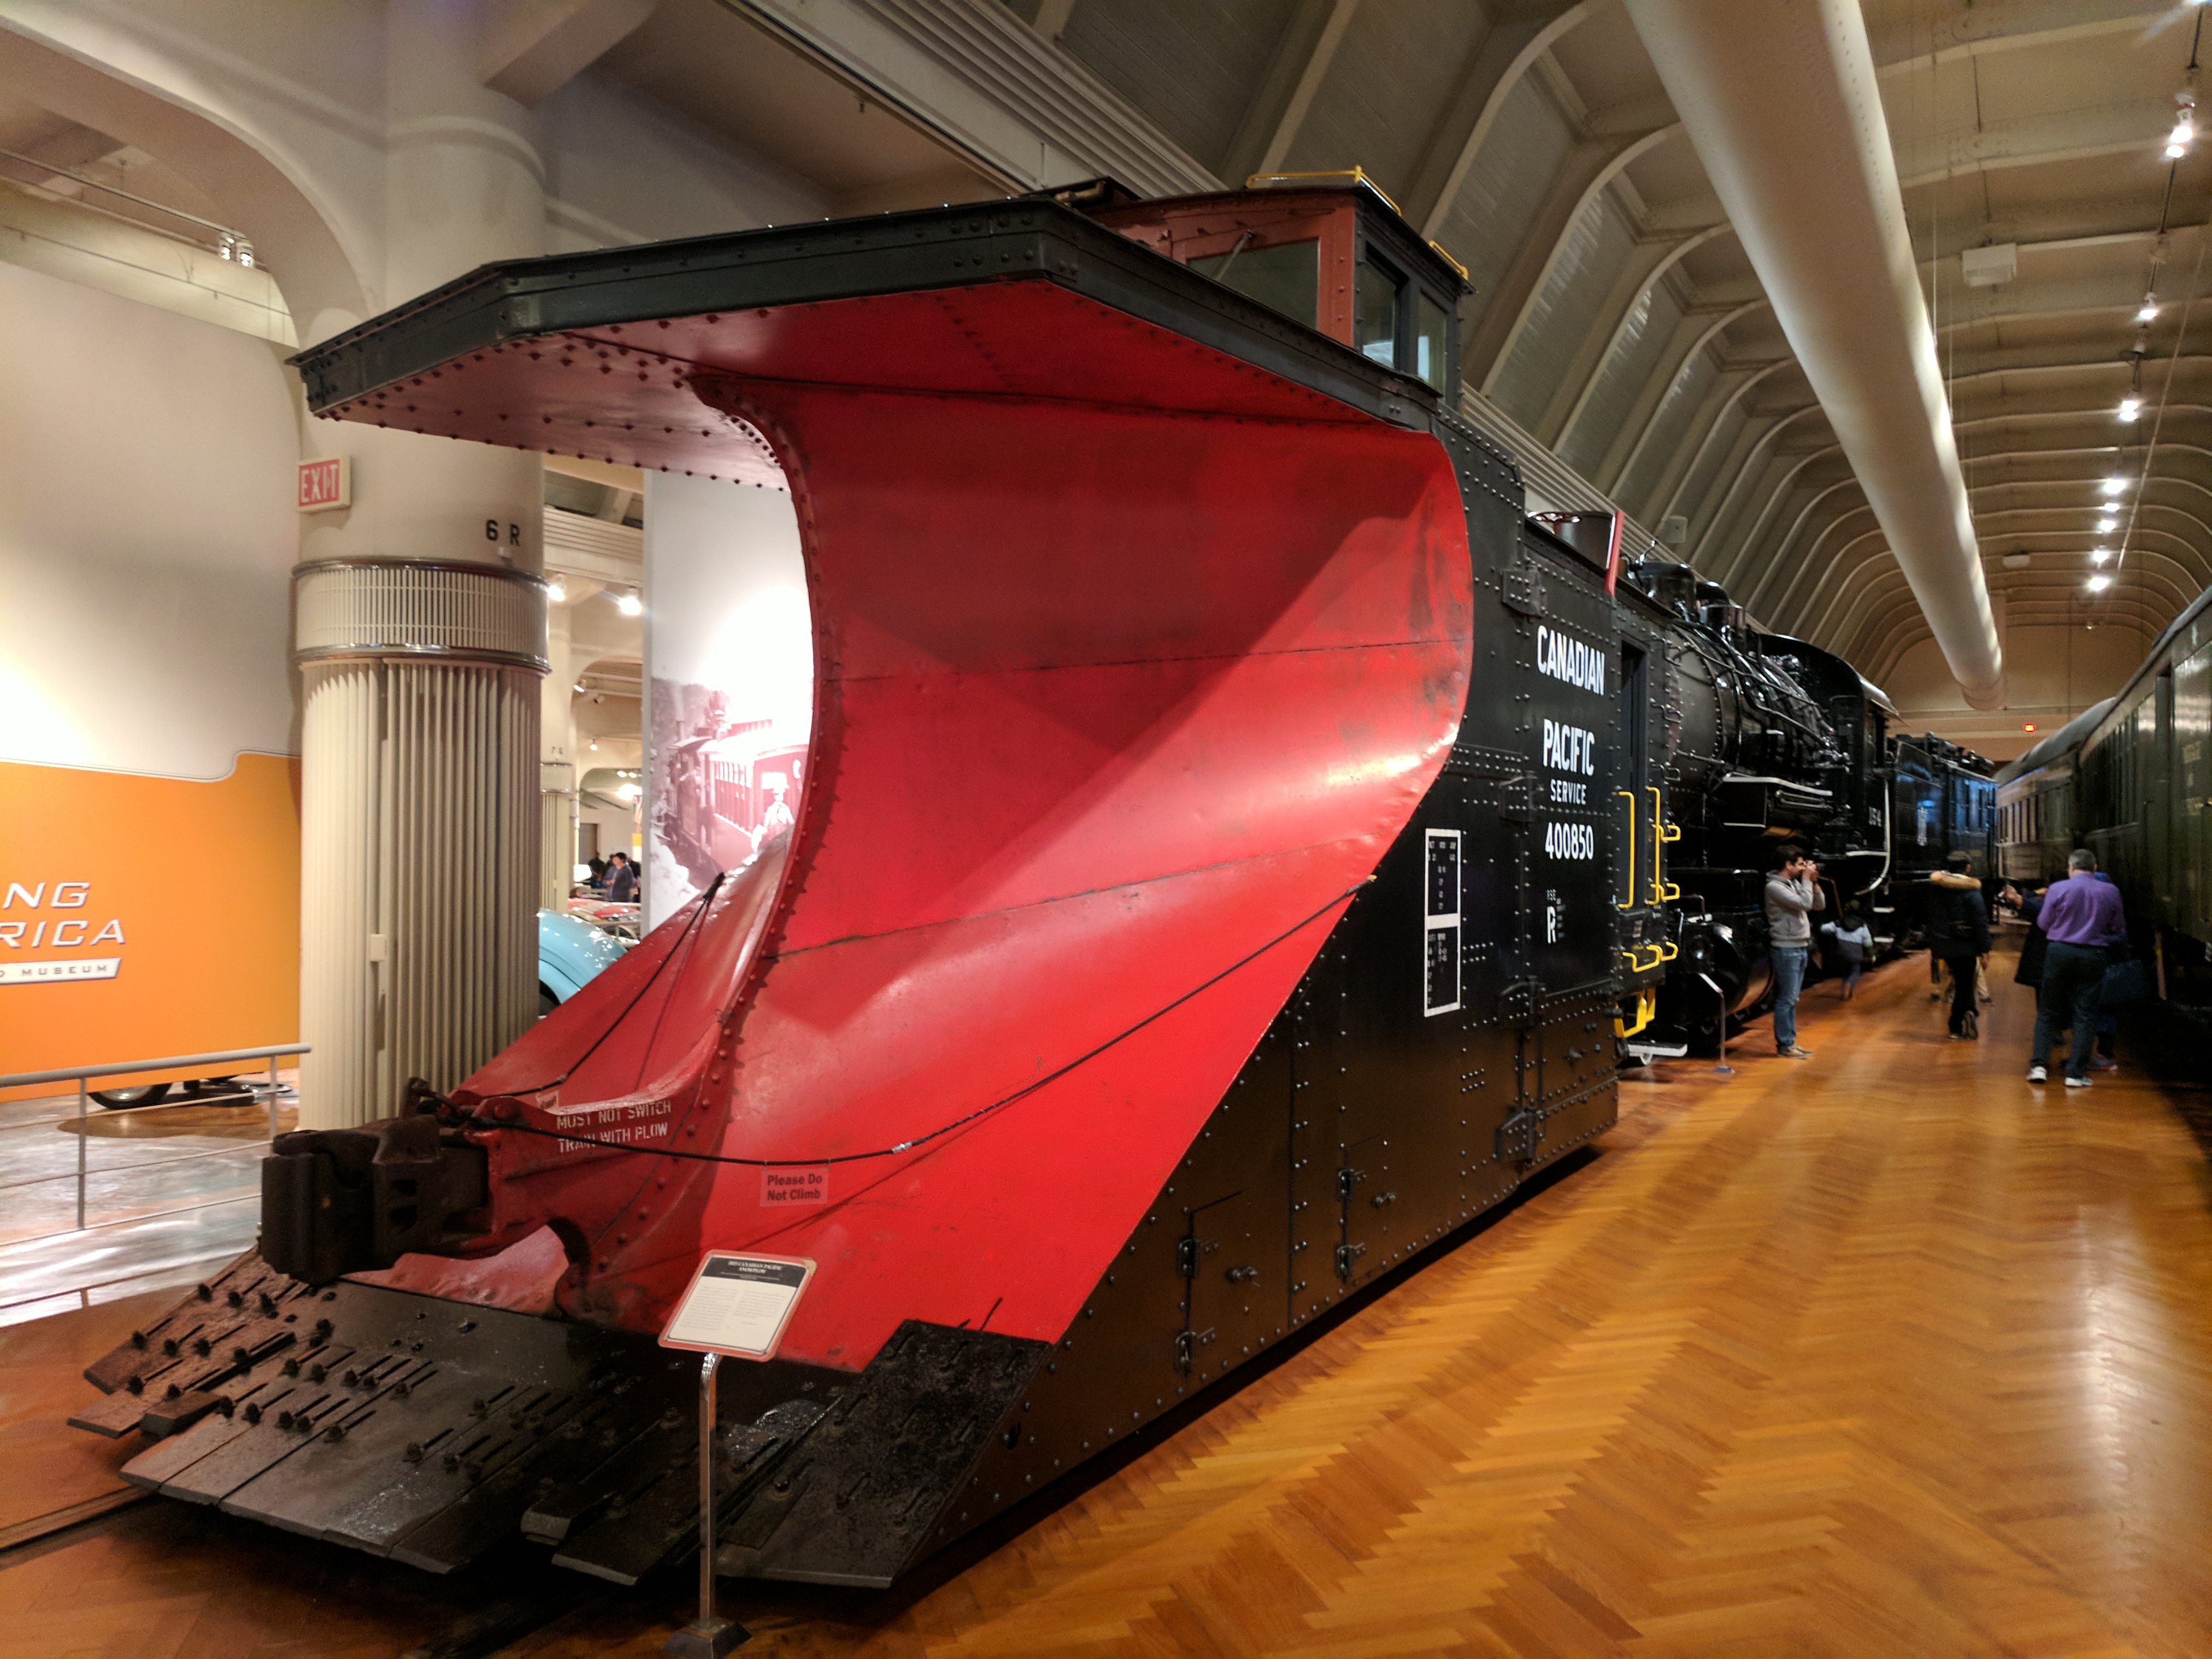
ford, museum, car, cars, auto, automobile, automobiles, machine, machines, truck, trucks, tractor, tractors, plane, planes, train, trains, transport, architecture, automotive design, interior design, vehicle, tourist attraction, building